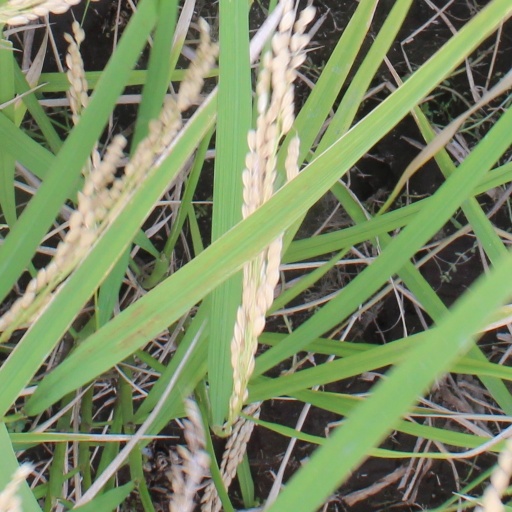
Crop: rice